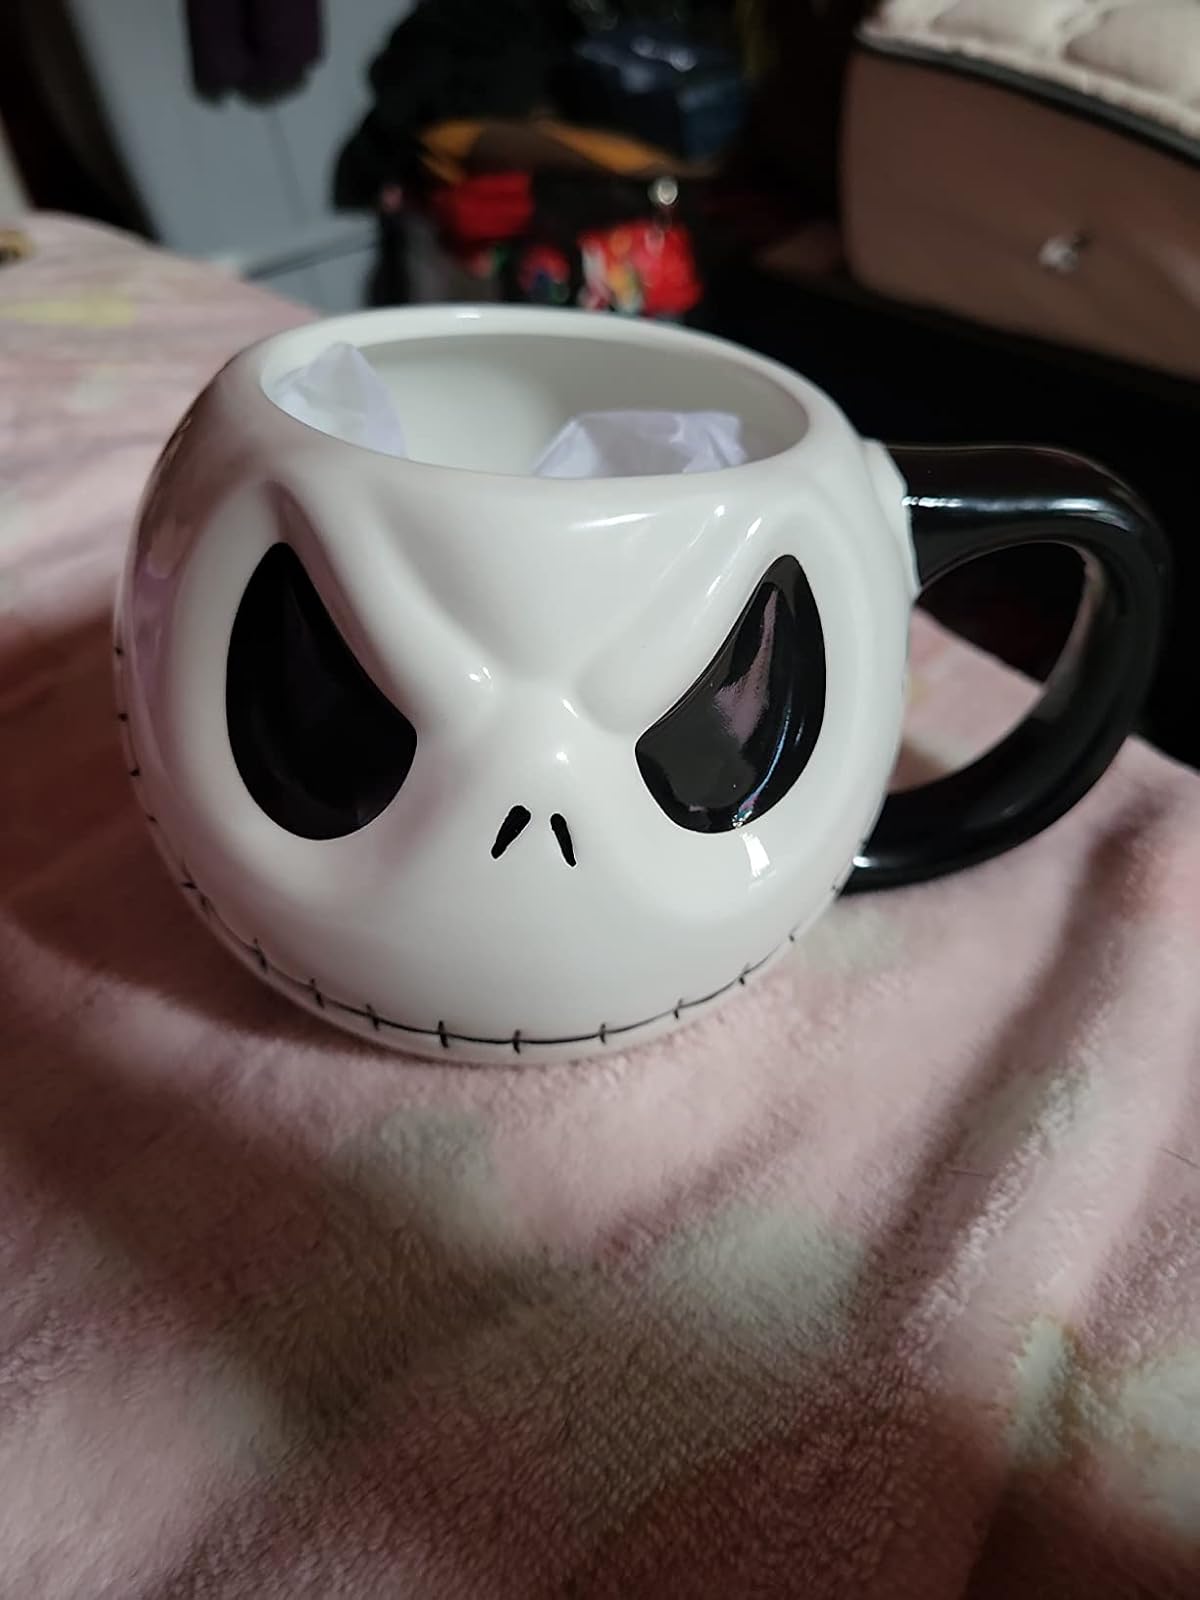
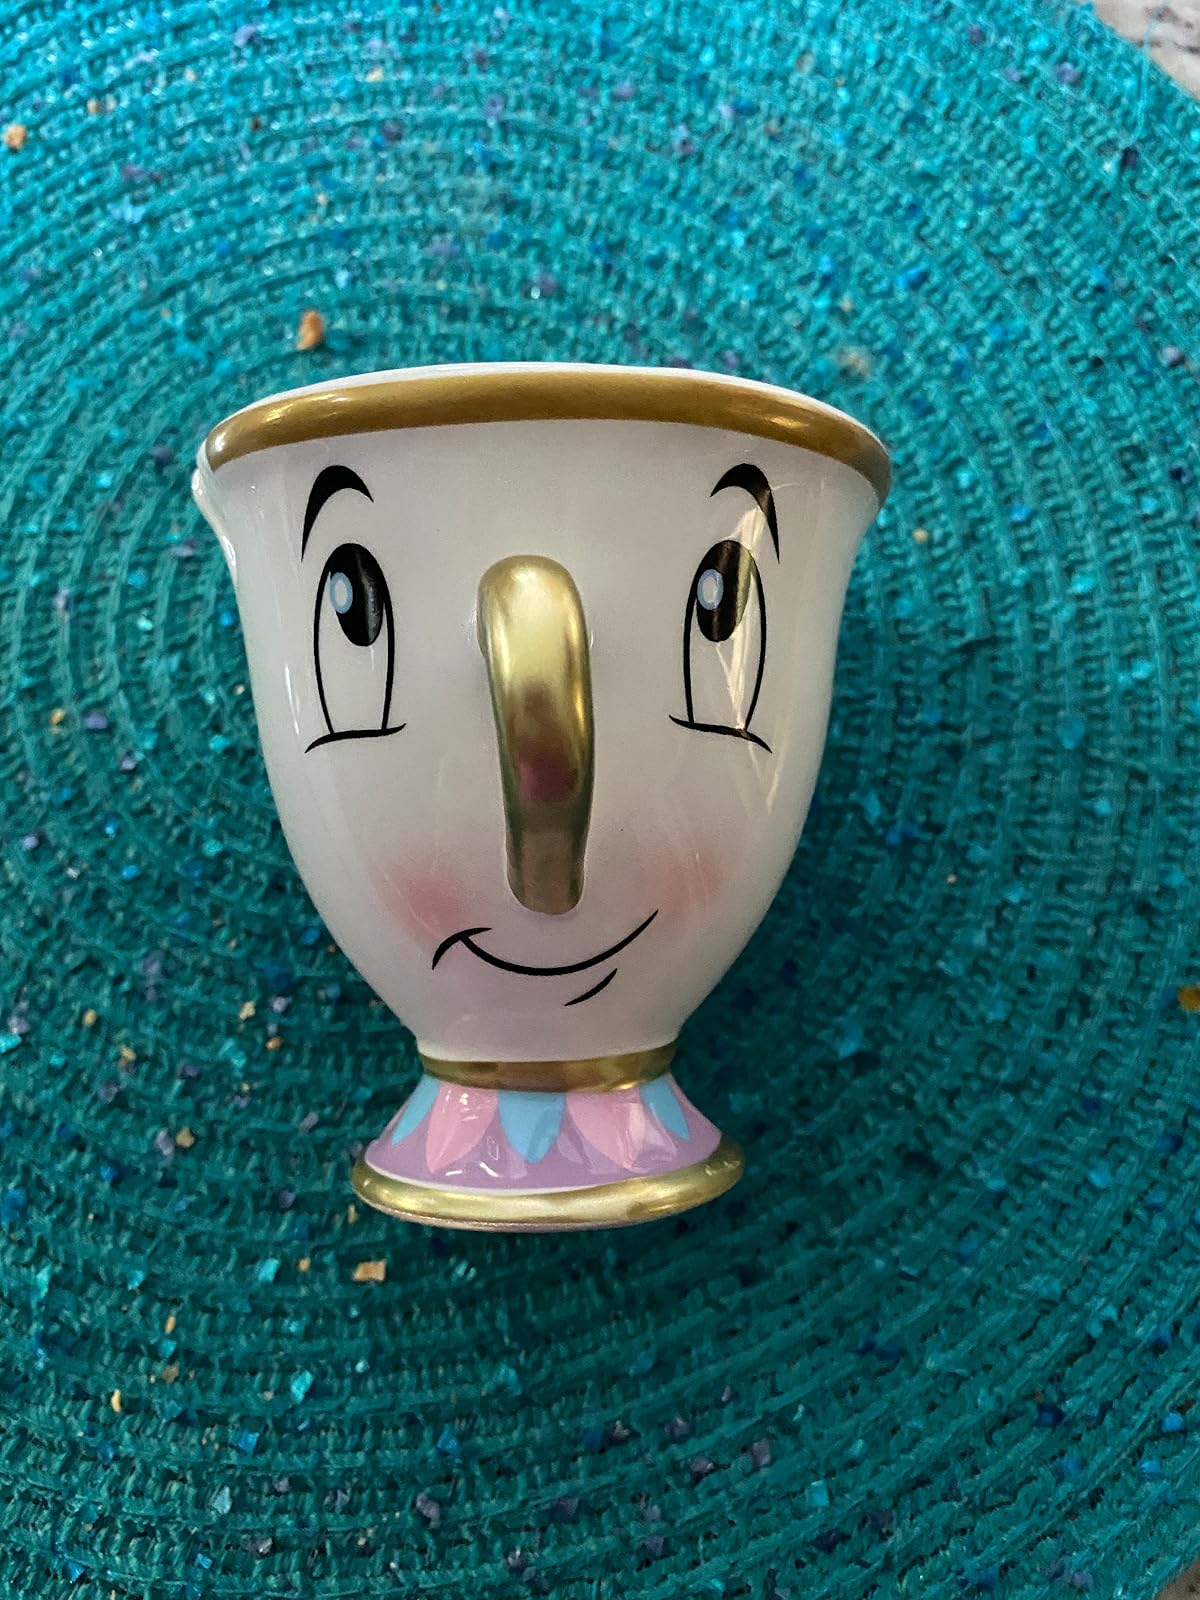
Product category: items_mug
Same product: no